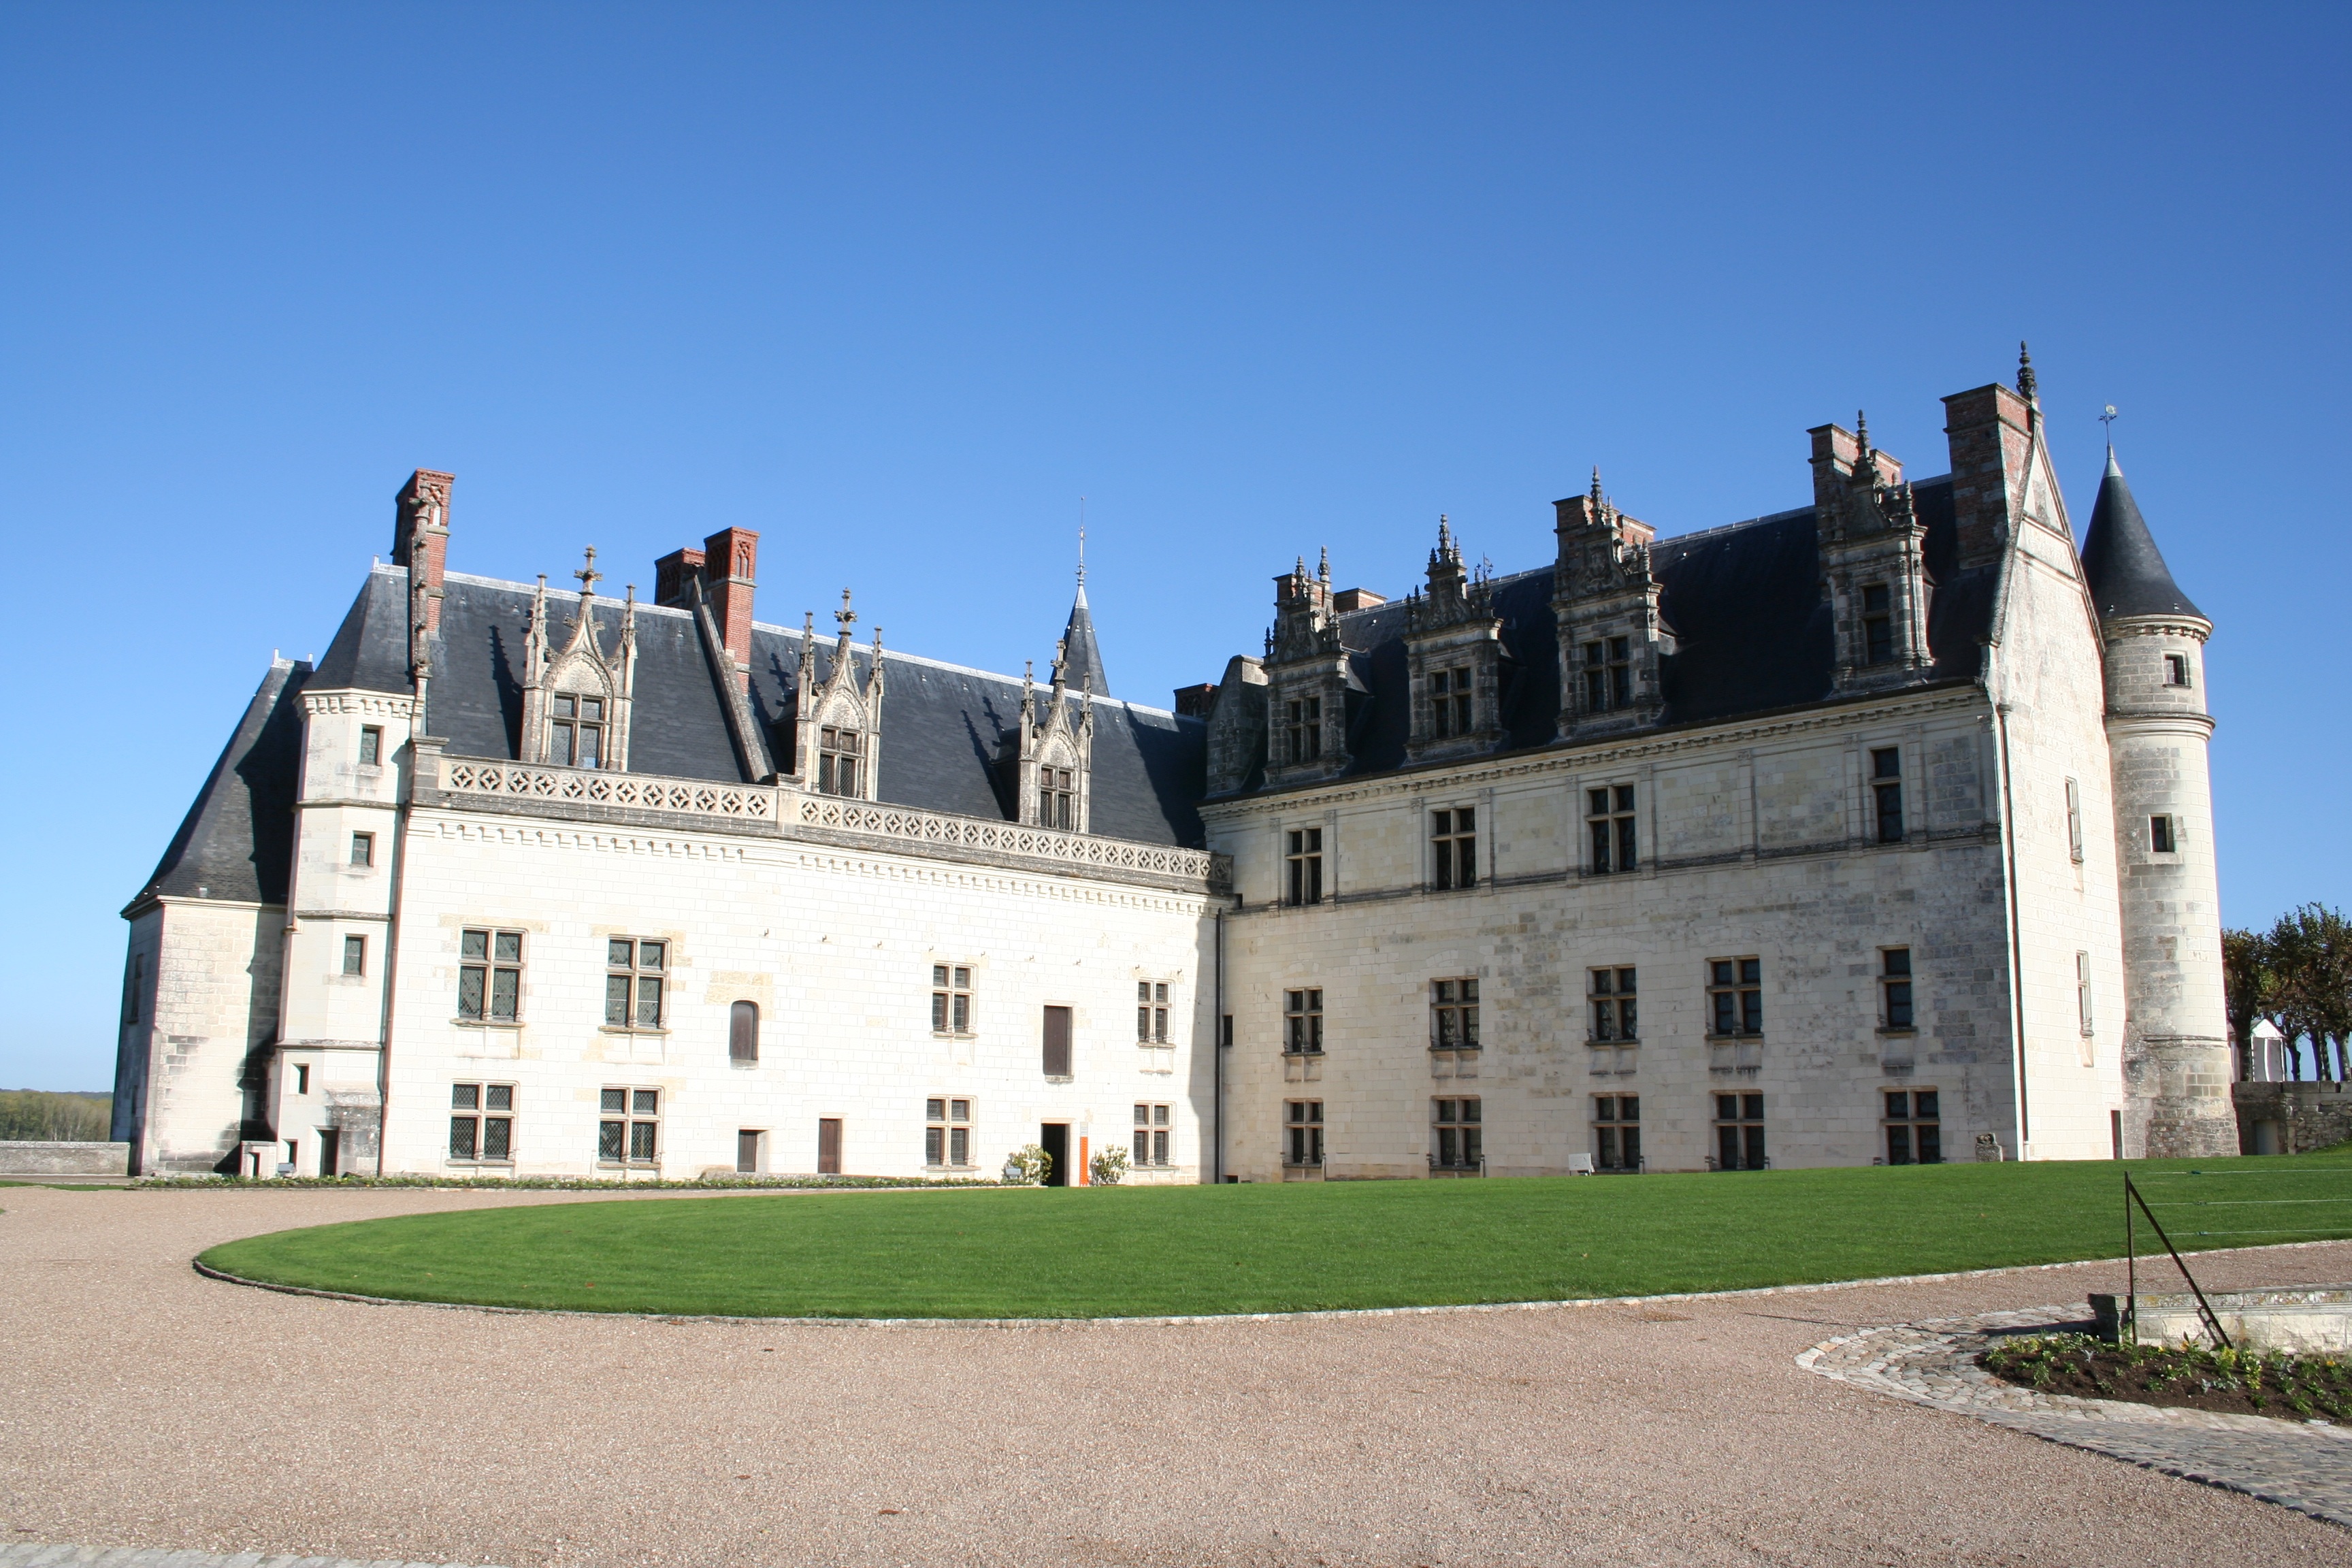
building, chateau, palace, france, castle, monastery, estate, loire valley, stately home, ch teaux de la loire, historic site